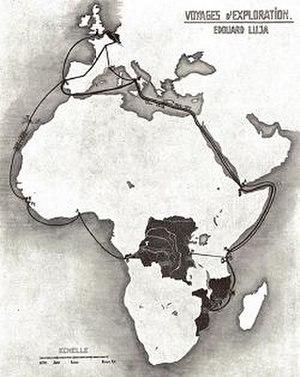
Edouard Pierre Luja est un agronome et explorateur-naturaliste luxembourgeois.